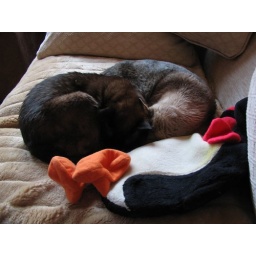
We snooze by our hot water bottle